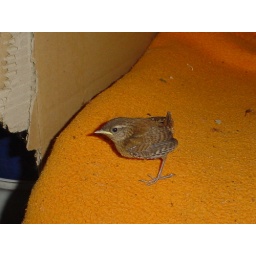
venturing daringly into the cat's sleeping box in the workshop